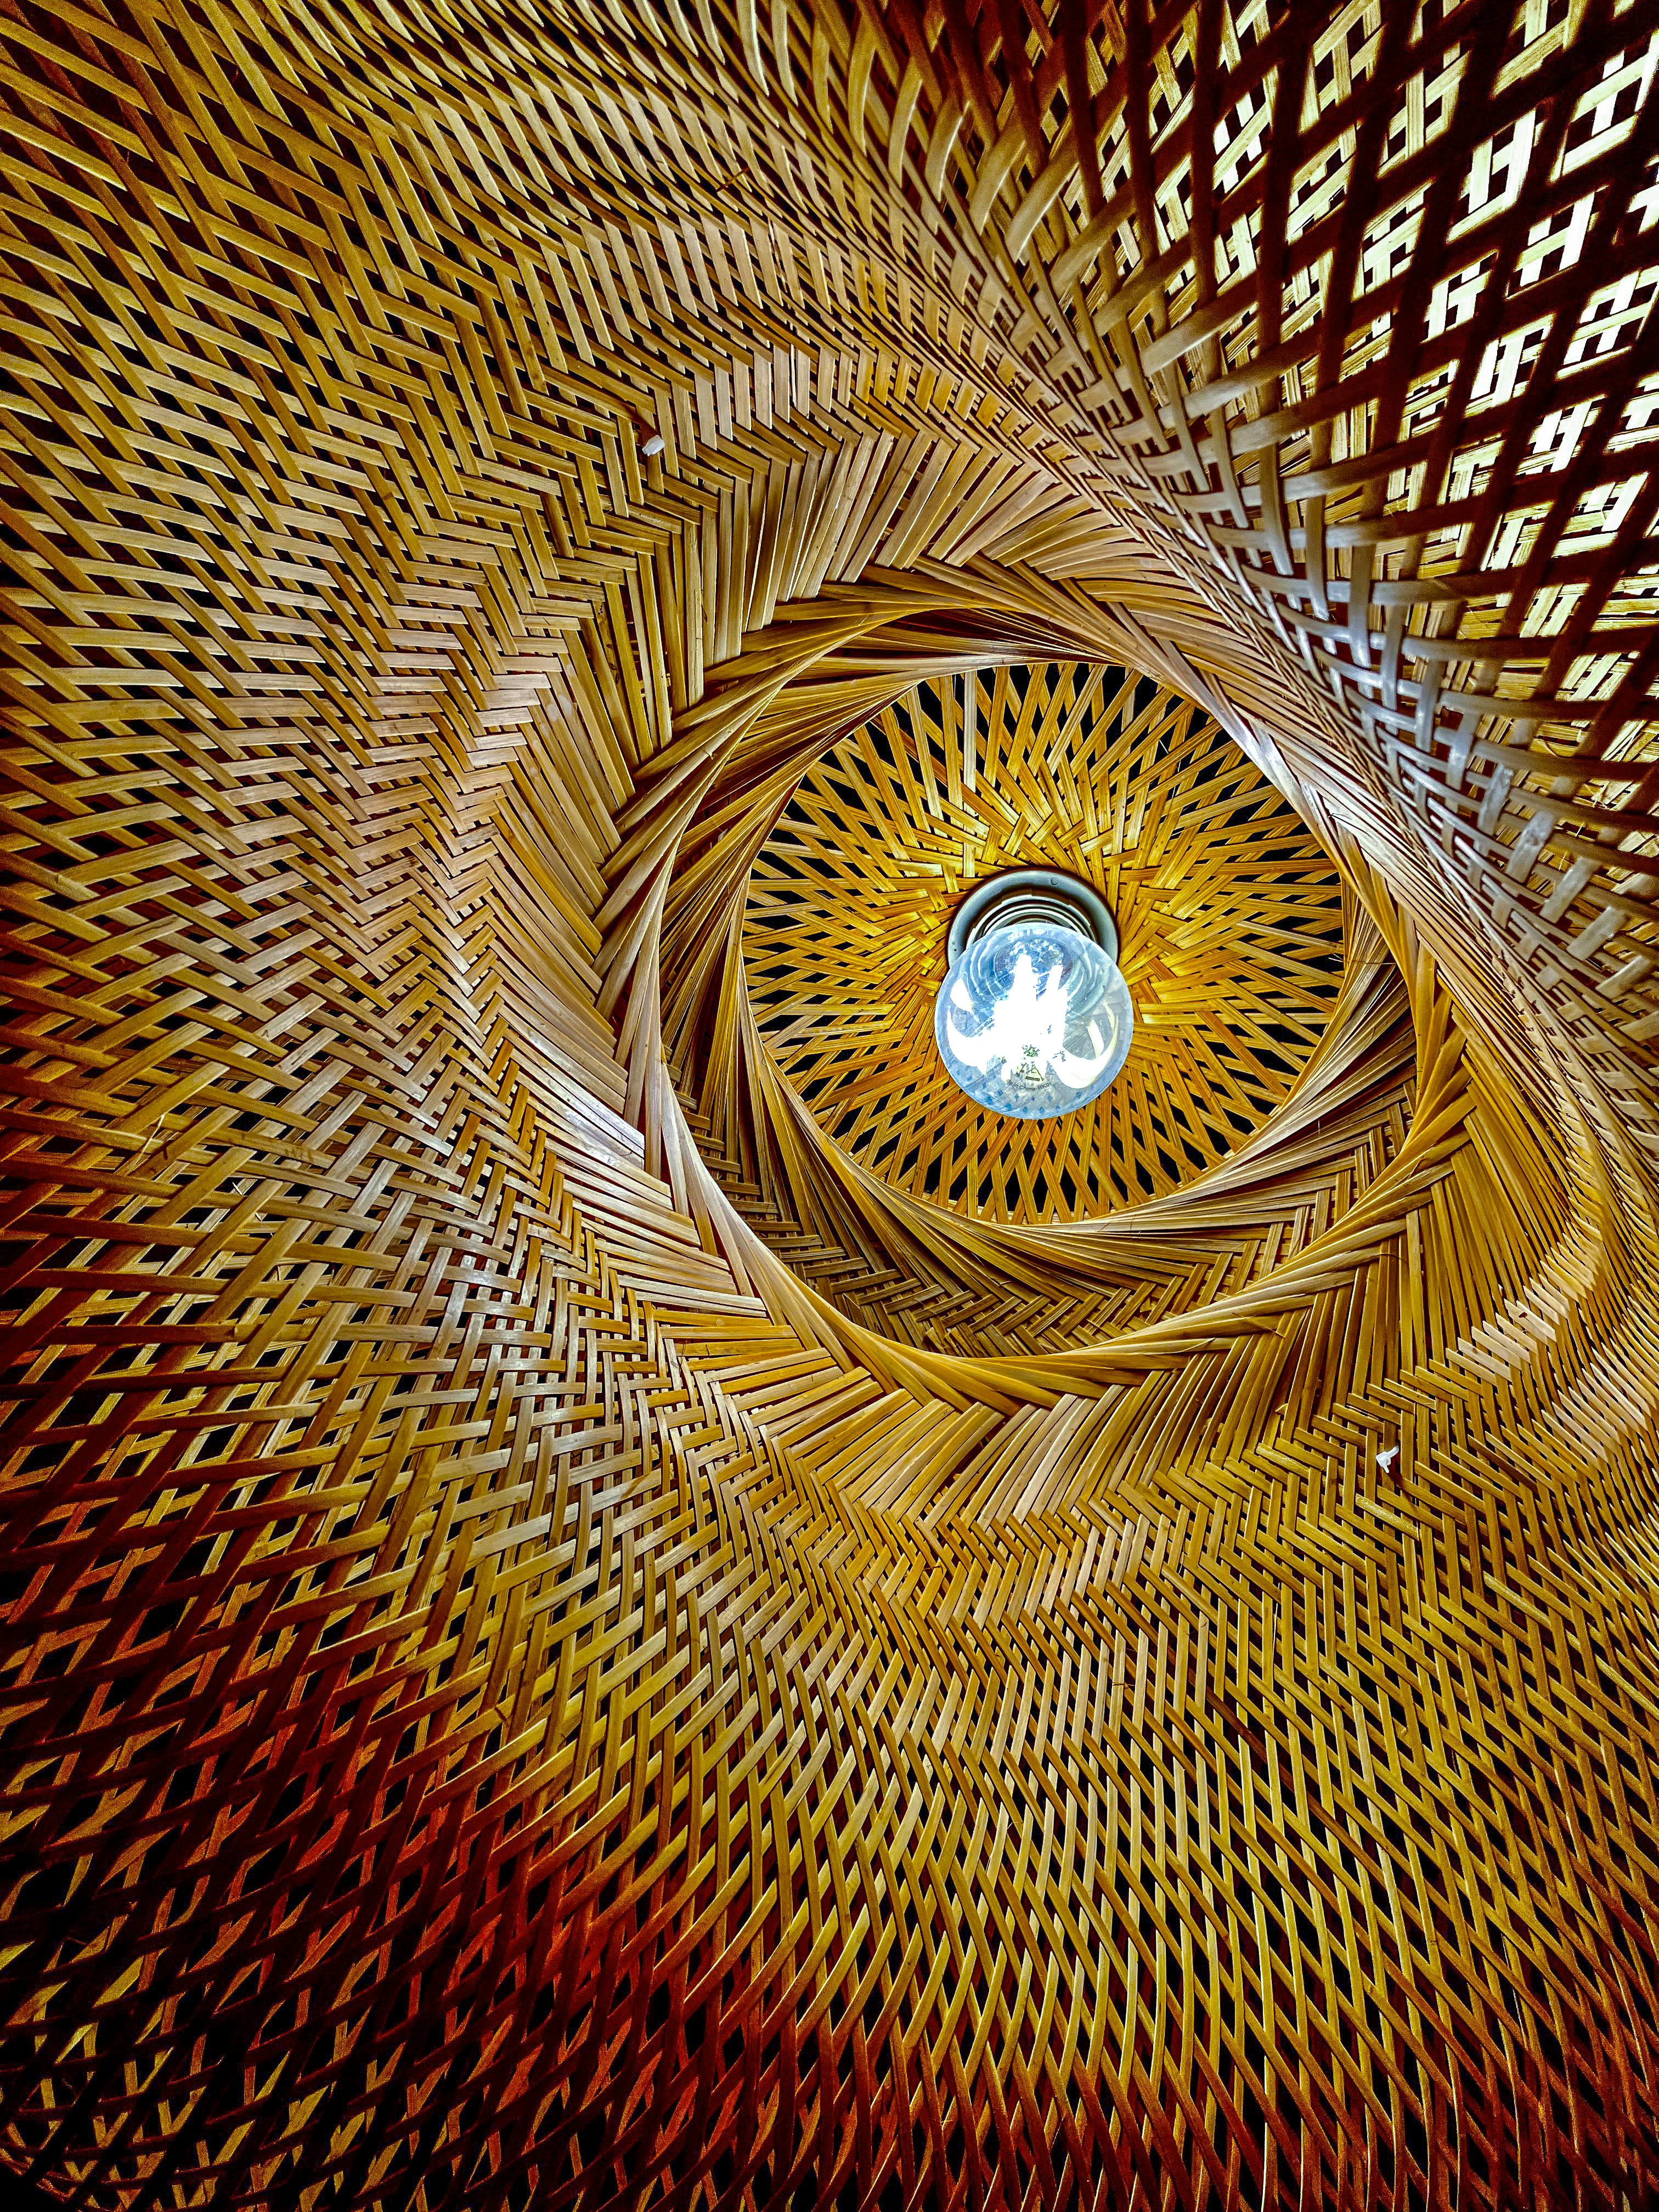
art, pattern, symmetry, circle, terrestrial plant, natural material, visual arts, event, metal, ceiling, vortex, electric blue